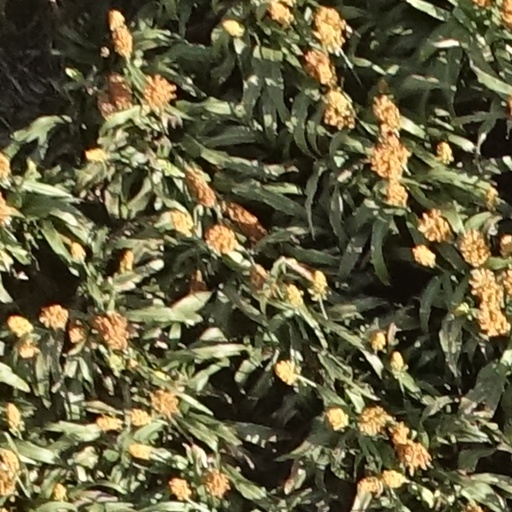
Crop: sorghum